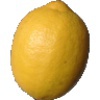
Label: lemon